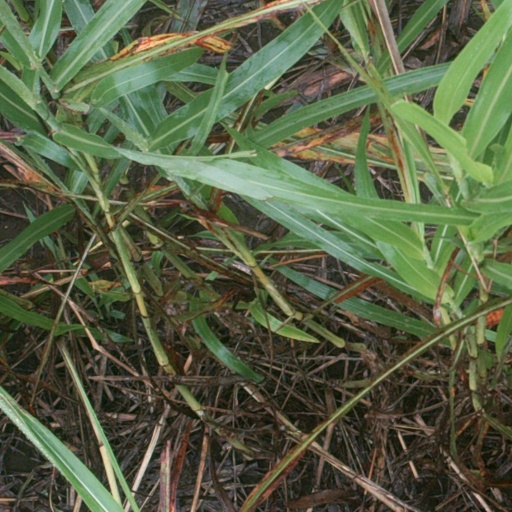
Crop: sorghum